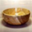
Label: bowl